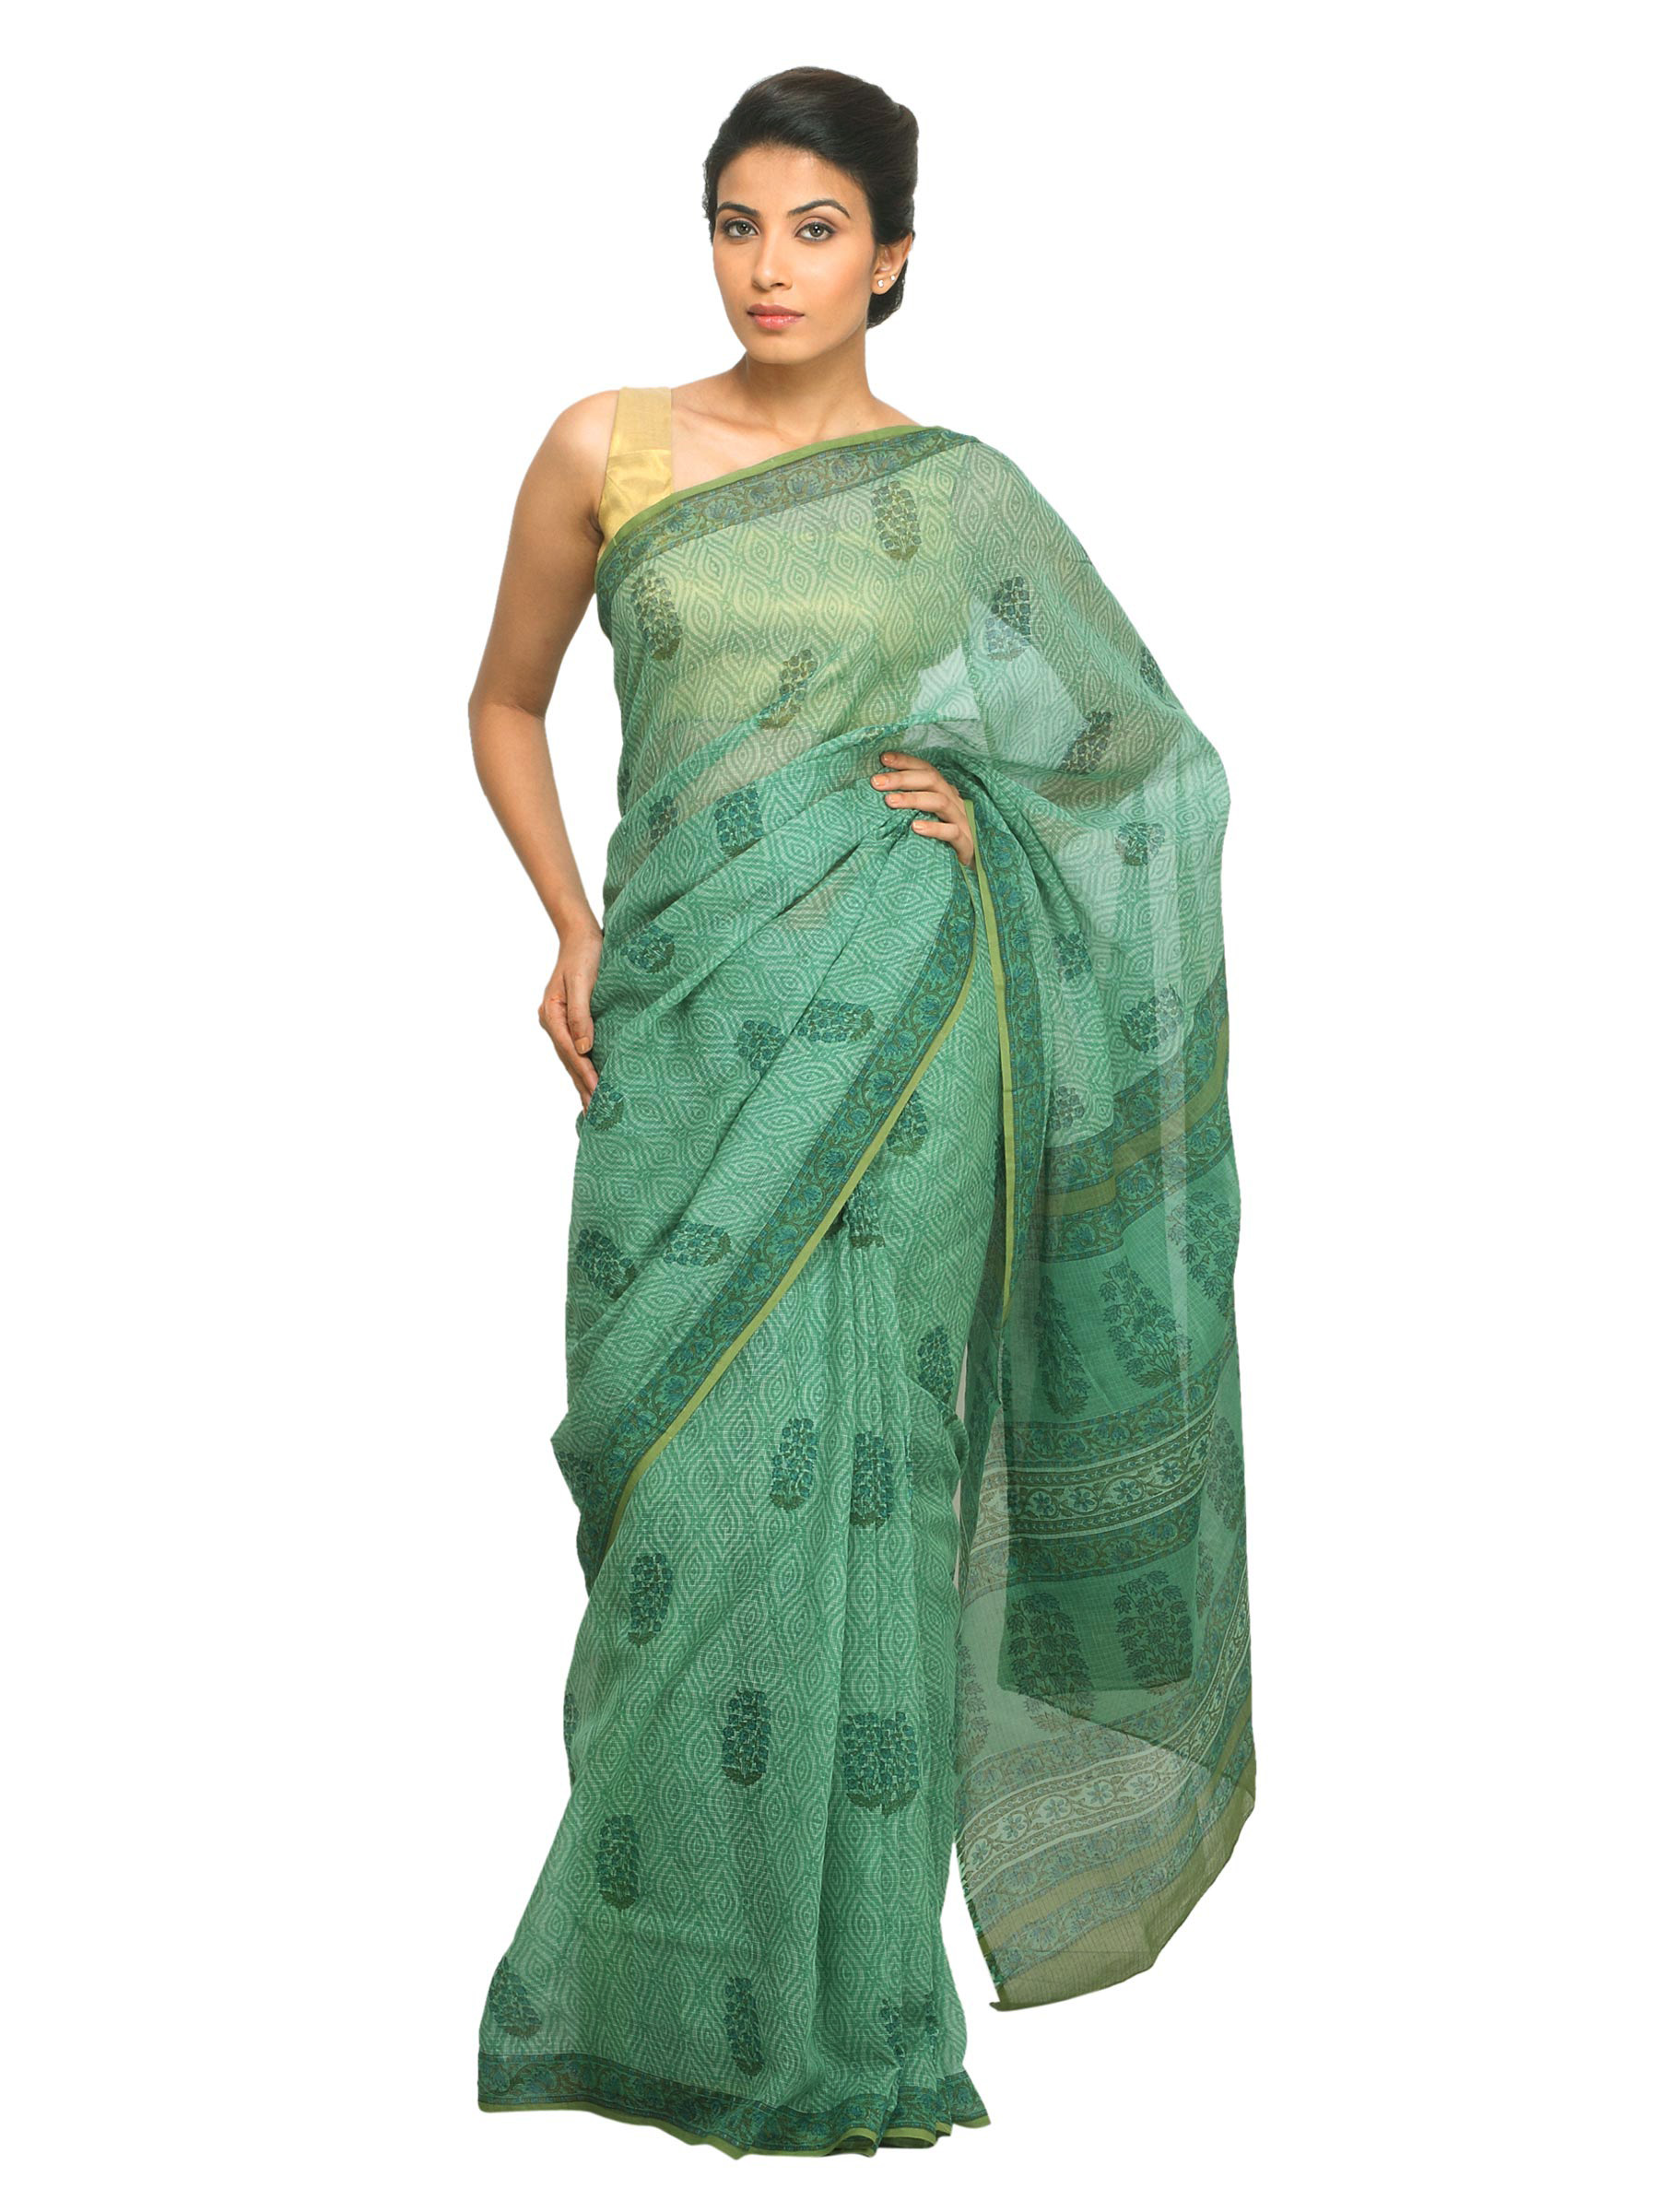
Fabindia Women Green Printed Kota Cotton Saree
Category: Apparel / Saree / Sarees
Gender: Women
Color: Green
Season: Summer 2012
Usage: Ethnic